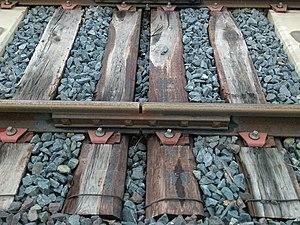
Éclisse photographiée depuis les quais de la nouvelle gare de Carpentras (Vaucluse, France) en voie A.